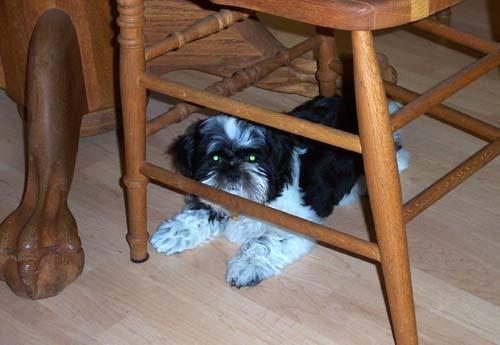
Shih-Tzu